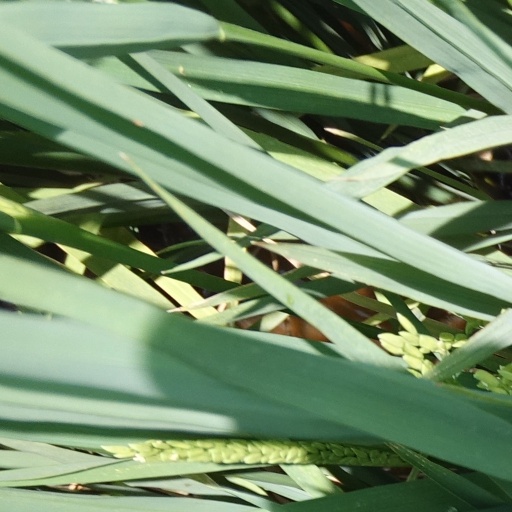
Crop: rice